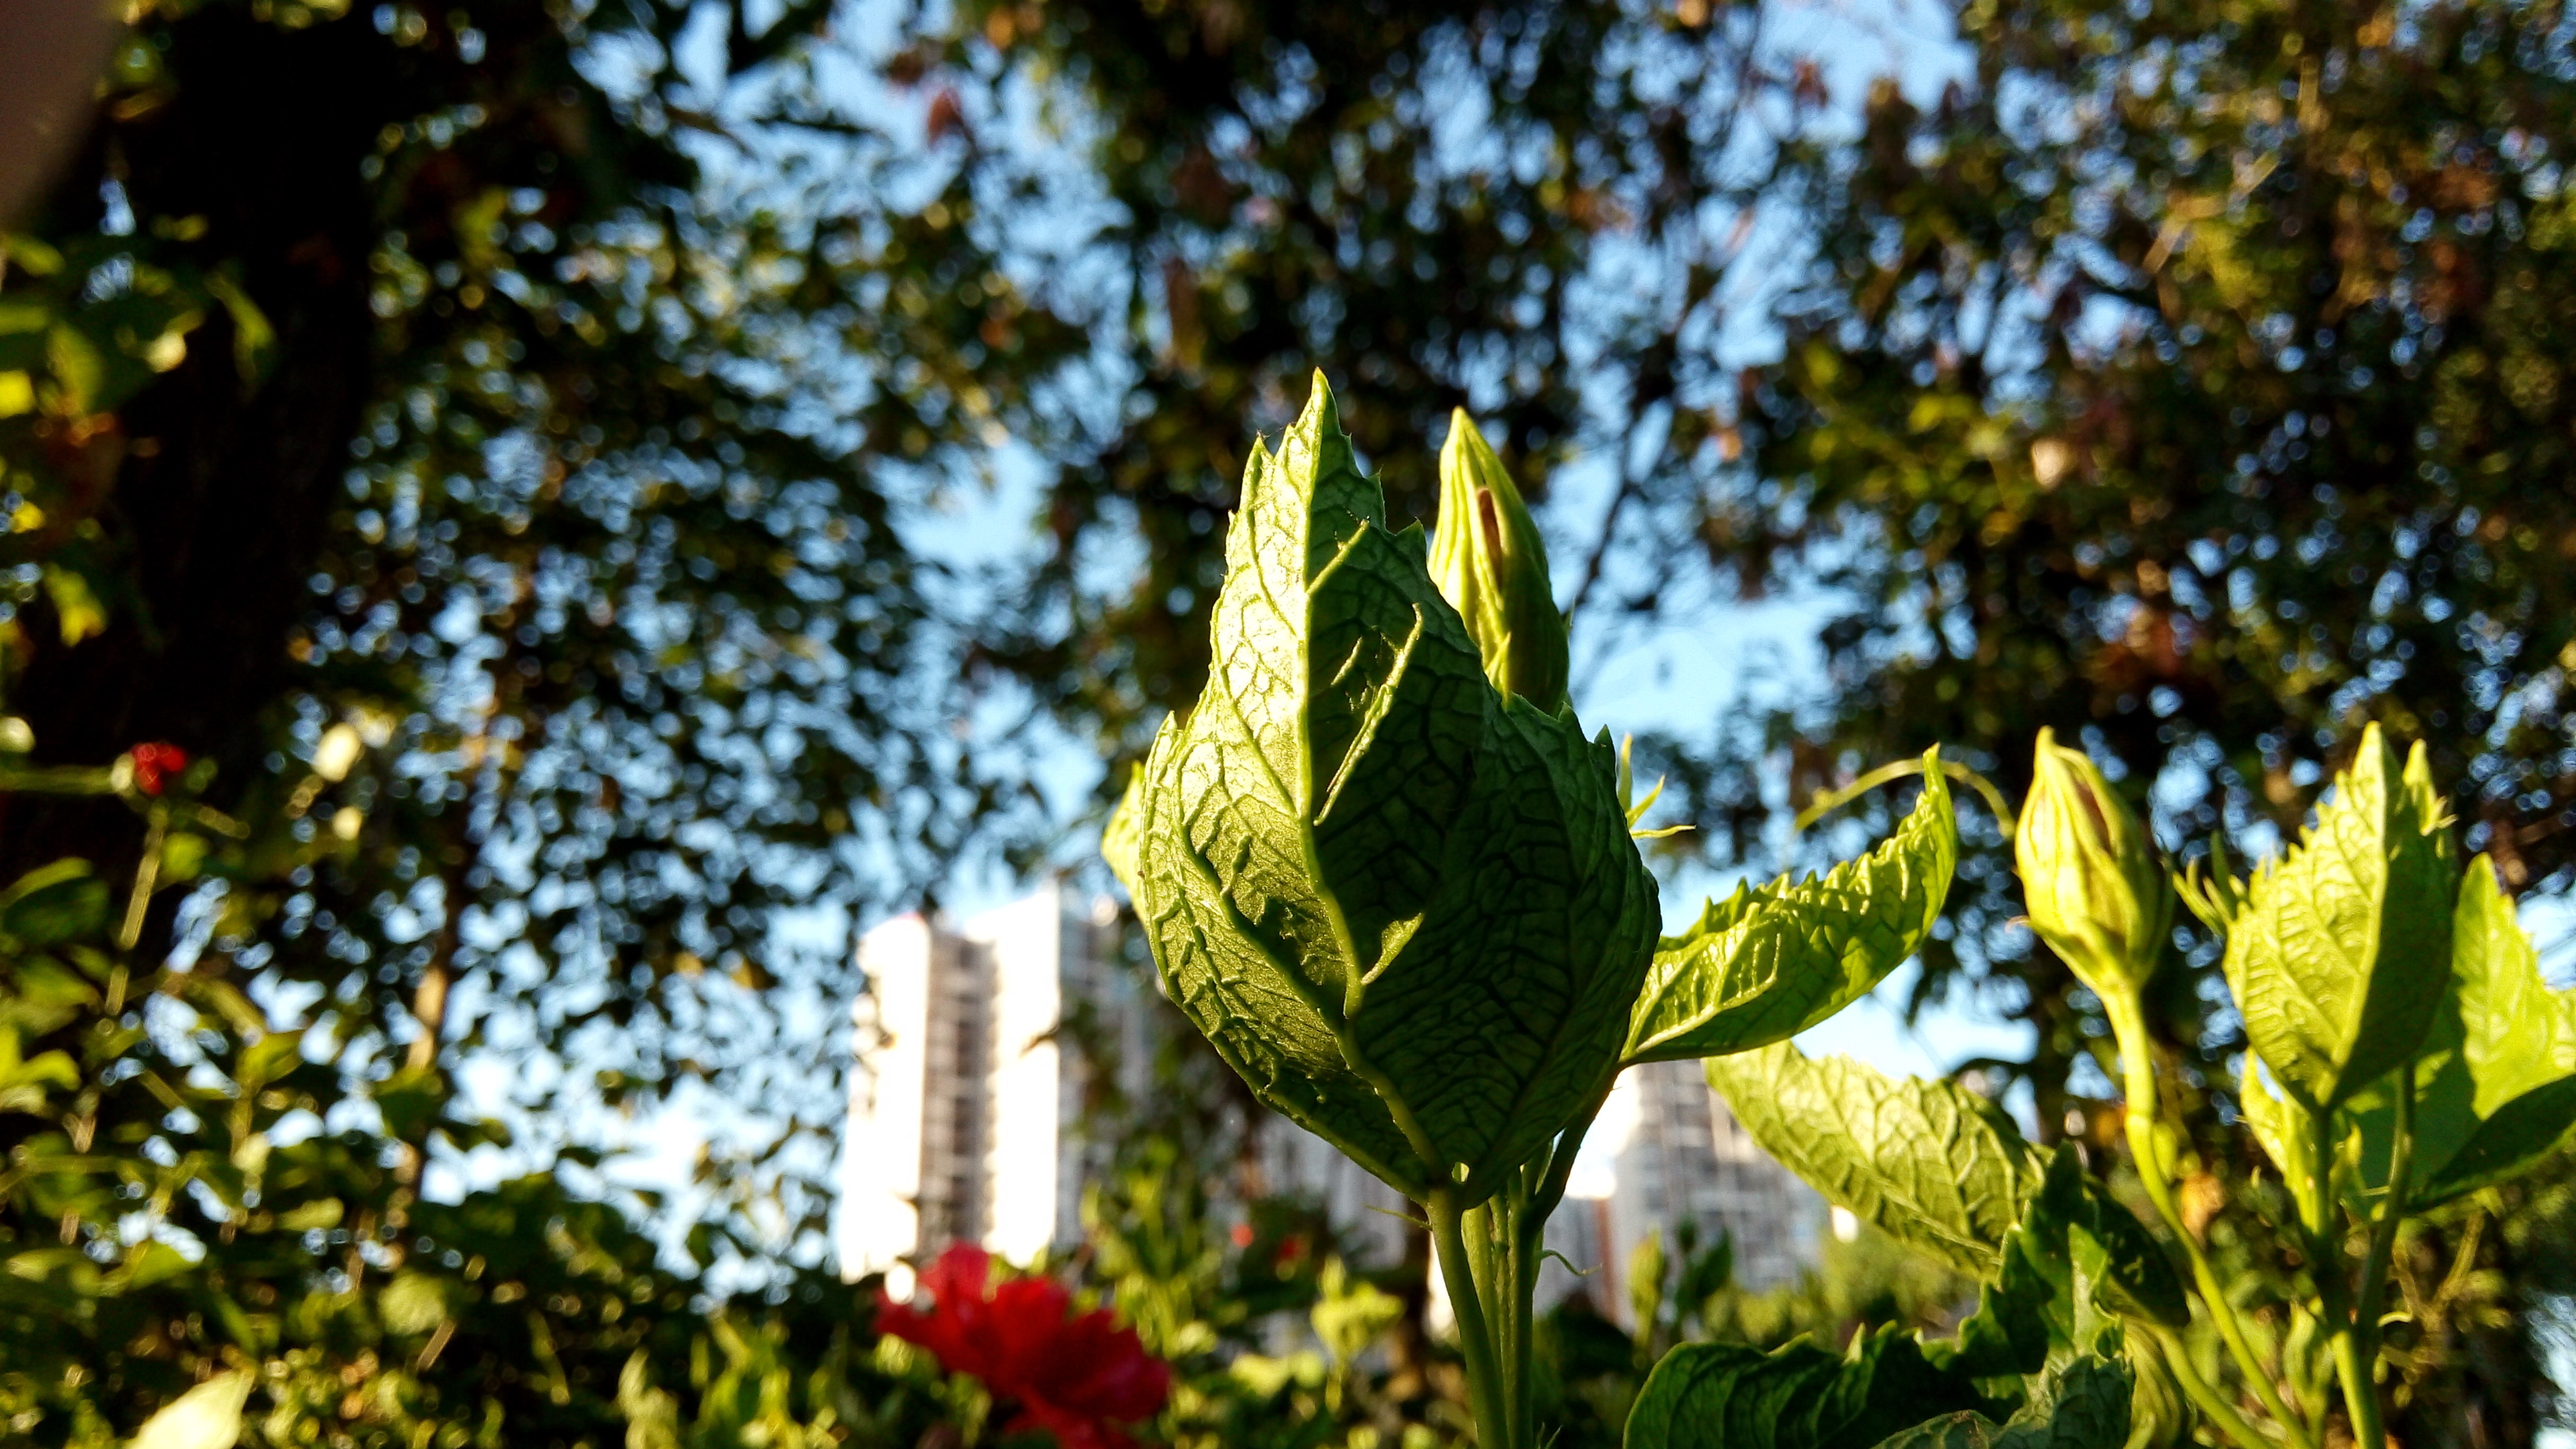
tree, nature, forest, grass, branch, plant, sunlight, leaf, flower, green, autumn, botany, yellow, garden, flora, season, woodland, the scenery, woody plant